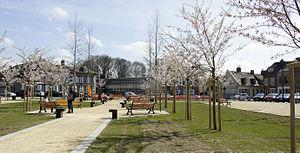
Place St Jacques avril 2015 - Abbeville Somme
L’église Saint-Jacques était une église paroissiale de style néogothique située à Abbeville dans le département de la Somme et la région Hauts-de-France.